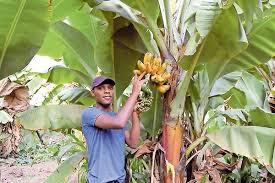
Mkulima huyu ambaye anafurahia kupiga picha  mbele ya ndizi hii ambao imeivia kwenye mti unaokuwa wa tabasamu sana japo ndizi hii haijatoa mazao mengi imeweza  kukomaa kwenye mti na kisha inaweza kutumika kwa ajili ya kukuliwa ndizi hii ambayo ni komavu imeonyesha rangi ya manjano.